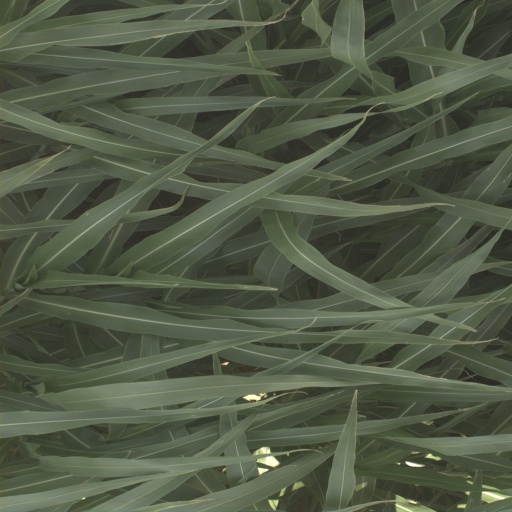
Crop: sorghum